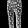
Label: Trouser